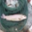
Label: trout